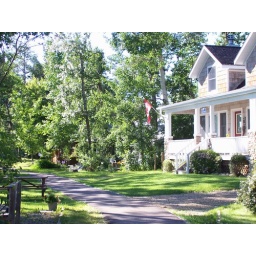
The road along the cliff above the lake is lined with cottages of different sizes and styles.